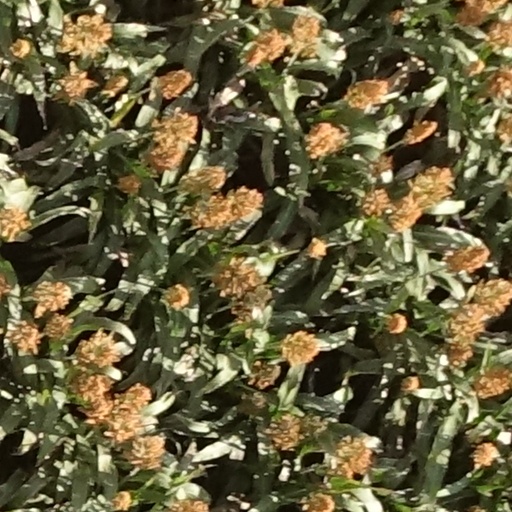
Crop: sorghum